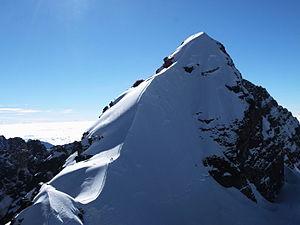
Le Pequeño Alpamayo, littéralement « Petit Alpamayo », nommé pour sa similitude avec la face moins connue de l'Alpamayo au Pérou, est un sommet situé dans le massif Condoriri, dans le départament de La Paz. Il s'élève à 5 410 m d'altitude.